Postage stamps and postal history of the Republic of the Congo

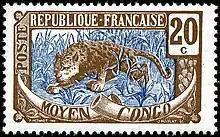
A 1907 stamp of Middle Congo

This is a survey of the postage stamps and postal history of the Republic of the Congo, a former French colony known as Middle Congo or French Congo, and now often known simply as "The Congo".